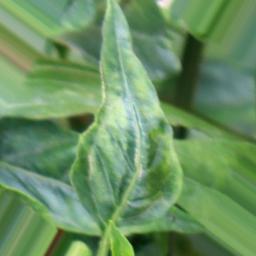
Label: nutritional